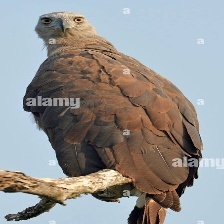
Species: GREY HEADED FISH EAGLE
Scientific name: ICHTHYOPHAGA ICHTHYAETUS